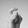
ASL letter: X